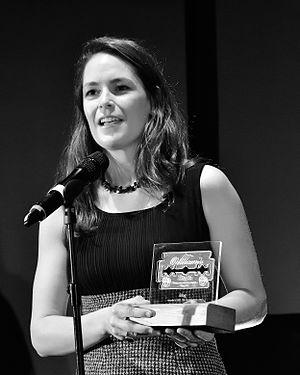
Britt Marie Hermes, née Deegan en 1984 en Californie du Sud, est une ancienne naturopathe américaine autrice d'un blog, Naturopathic Diaries, dans lequel elle discute de manière critique de sa formation, de son ancienne pratique et des raisons qui l'ont amenée à l'abandonner.